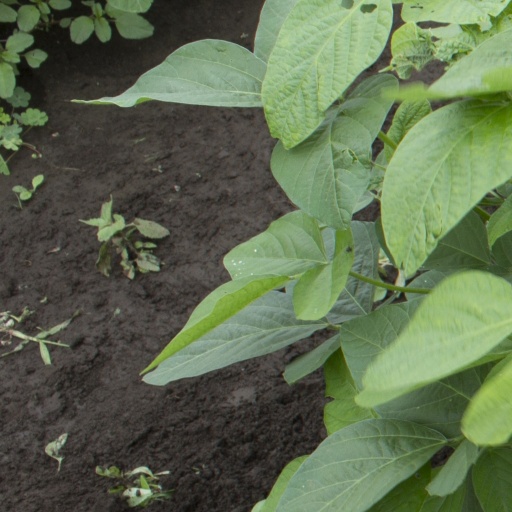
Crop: soybean